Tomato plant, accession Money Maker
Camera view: tilt-top (135 deg); turntable rotation: 240 degrees
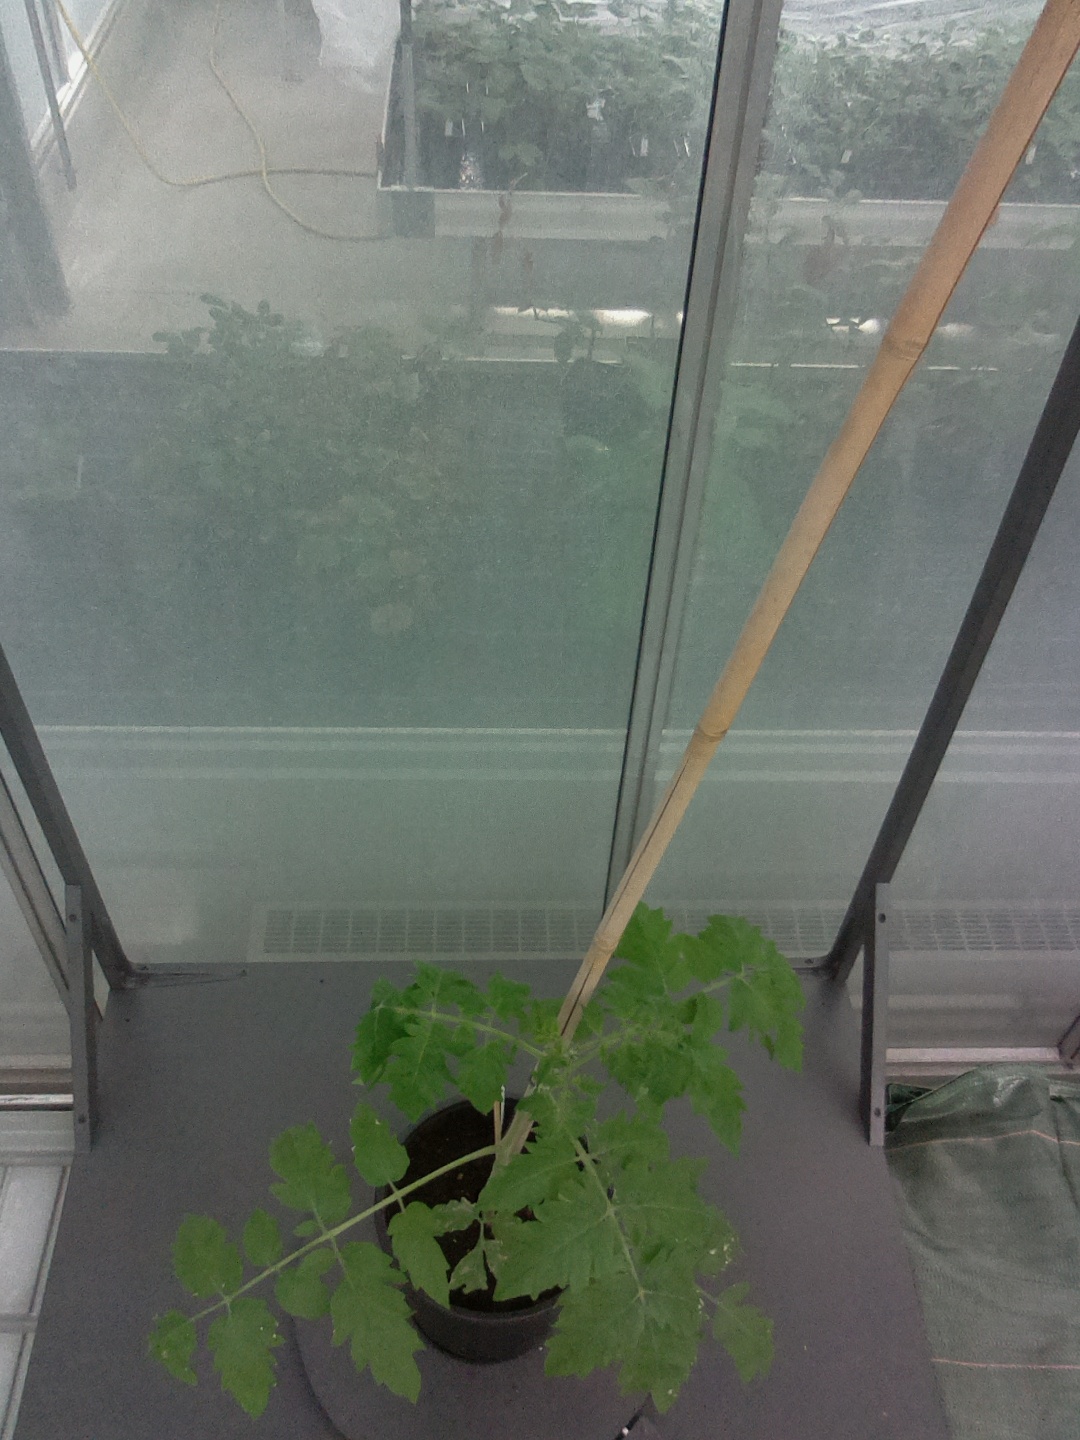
BBCH growth stage 13: 6 of true leaves visible